M. V. Shreyams Kumar

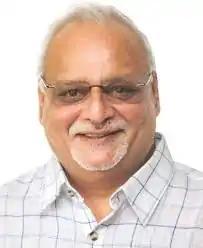

Maniyankode Veerendrakumar Shreyams Kumar (born 15 April 1967) is an Indian politician and former member of the 12th and 13th Kerala Legislative Assembly, who served from 2006 to 2016 representing the Kalpetta constituency. He is the son of late M. P. Veerendra Kumar, a notable politician from Kerala.